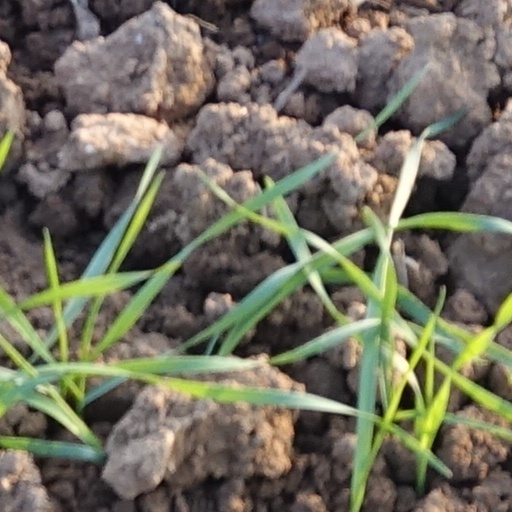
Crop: wheat